Flash (gamer)

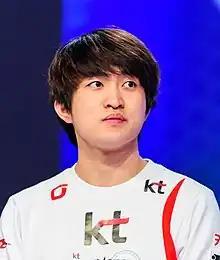
Lee in 2013

Lee Young-ho (born July 5, 1992) is a South Korean "" and "StarCraft II" player who played Terran for the Korean pro-gaming team KT Rolster under the alias By.FlaSh or simply Flash. He made his debut as a StarCraft: Brood War player in 2007 and retired on December 19, 2015. Lee began playing "StarCraft II" competitively in 2011, until his retirement in December 2015. He subsequently returned to playing "Starcraft: Brood War", and started his personal broadcast in February 2016 on the AfreecaTV personal broadcasting platform. Since returning to "Brood War", Lee has won first place in Seasons 2, 3, 4, and 8 of the Afreeca Starleague. As of 2020, he is still broadcasting personal broadcasts. He is, along with BoxeR, NaDa, Iloveoov, and SAviOr, regarded as the fifth, final, and greatest of the Bonjwas, a title for players who dominated the Korean Brood War scene over long periods of time. He is considered to be the greatest "StarCraft: Brood War" player of all-time.